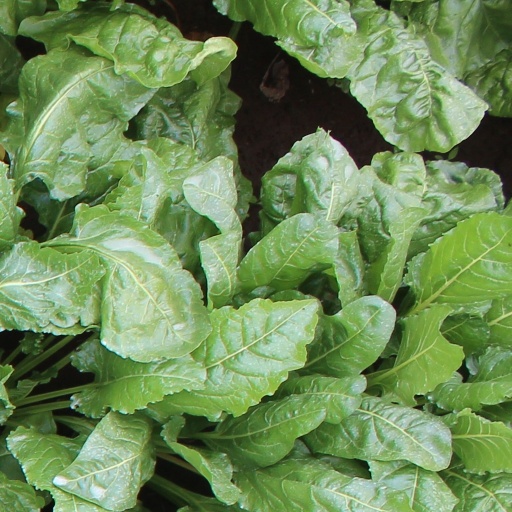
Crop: sugar beet